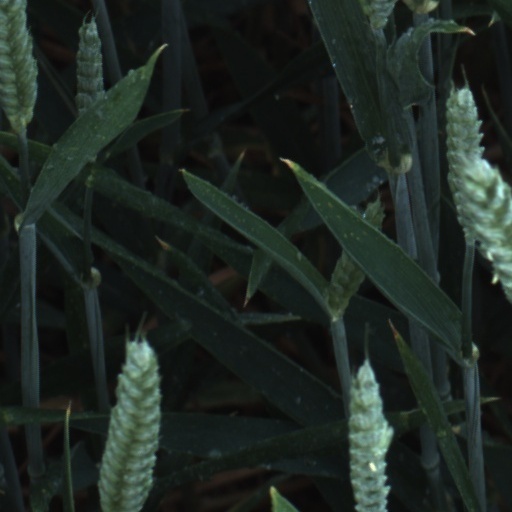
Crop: wheat